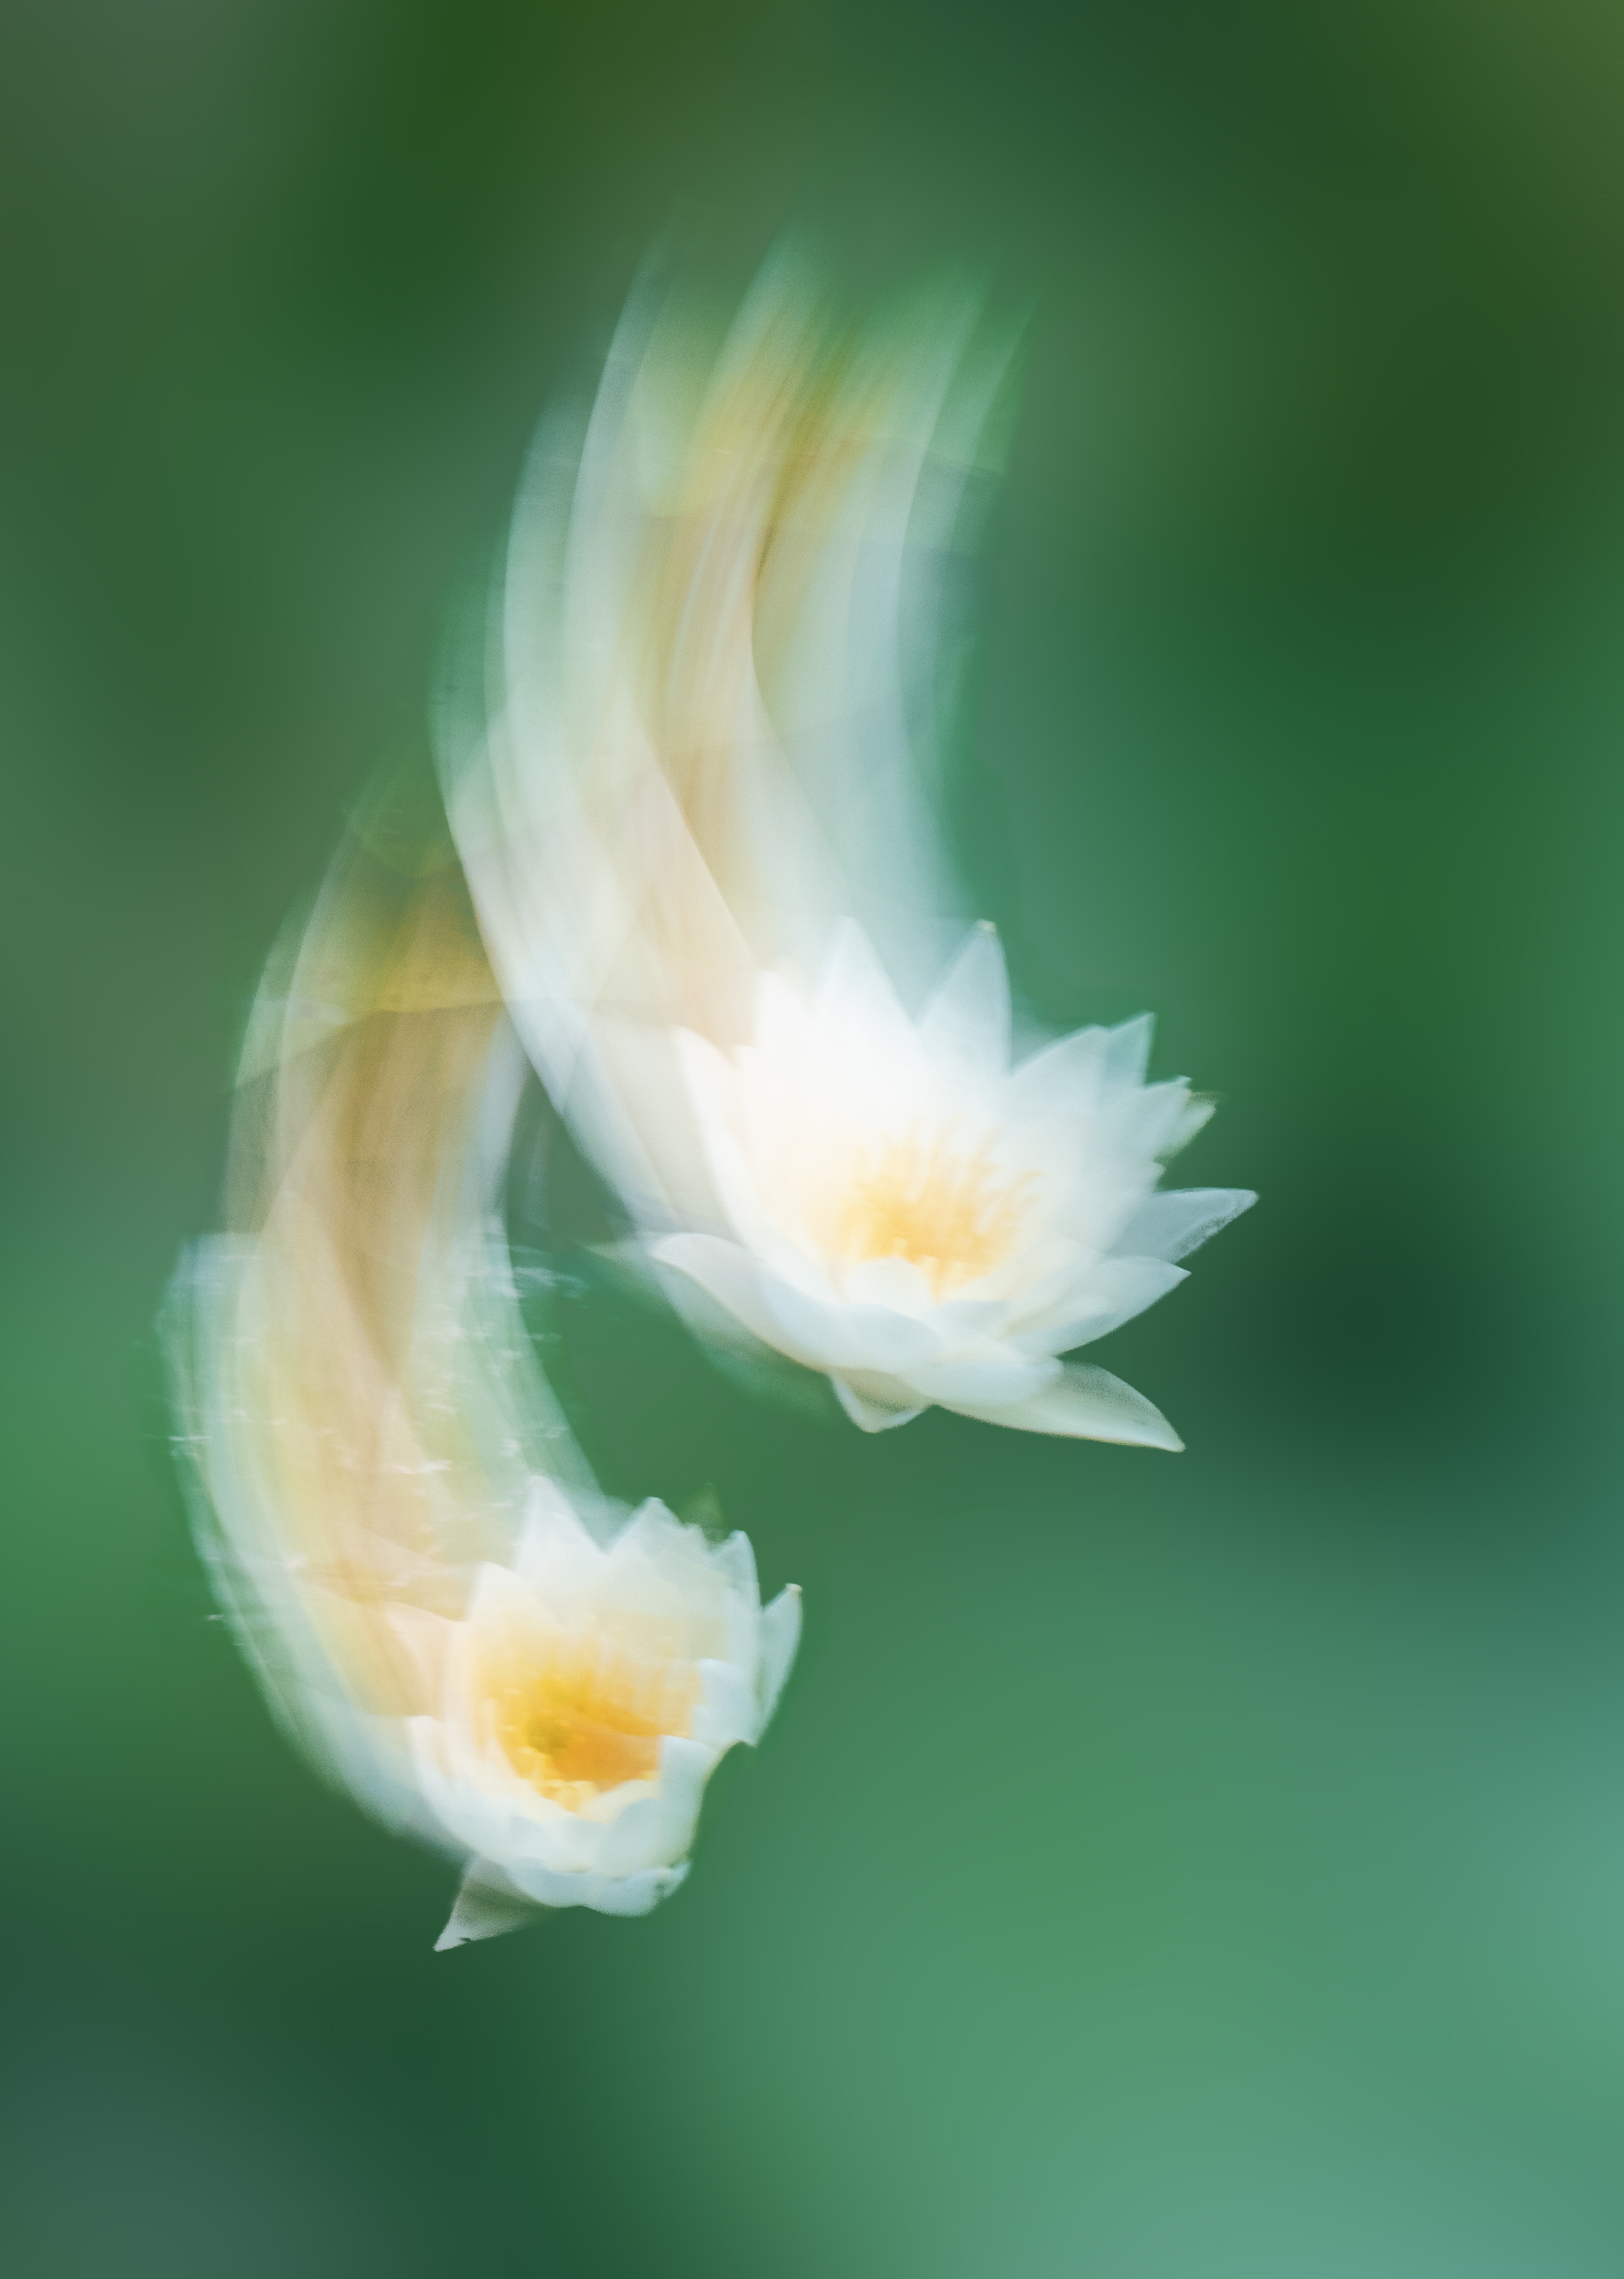
water, lily, plant, flower, lotus, sacred lotus, petal, terrestrial plant, lotus family, aquatic plant, fragrant white water lily, Pedicel, art, flowering plant, natural landscape, grass, water lily, proteales, pollen, macro photography, herbaceous plant, wing, bud, landscape, wildflower, illustration, plant stem, still life photography, pond, annual plant, lily family, lens flare, crocus, still life